Australodocus

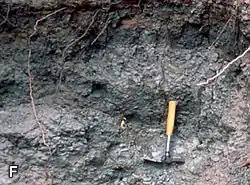
The Upper Dinosaur Member, which is the layer of the Tendaguru Formation that the holotype was recovered from

The remains of "Australodocus bohetii" were recovered in 1909 from the Upper Dinosaur Member of the Tendaguru Formation of Tanzania, which has been a fertile ground for many Jurassic dinosaurs, including several genera of large sauropods, such as "Giraffatitan", "Wamweracaudia", "Janenschia", "Tendaguria", and "Tornieria". "Australodocus" itself is based on two neck vertebrae, which are less elongate than those of other diplodocids and differ in other anatomical details. These vertebrae were originally part of a series of four vertebrae collected in the 1909 expedition led by Werner Janensch; like some other fossils collected by German expeditions to Africa, the other bones were destroyed in World War II. The 2007 description of the surviving bones increases the known diversity of sauropods and diplodocids in Tendaguru.